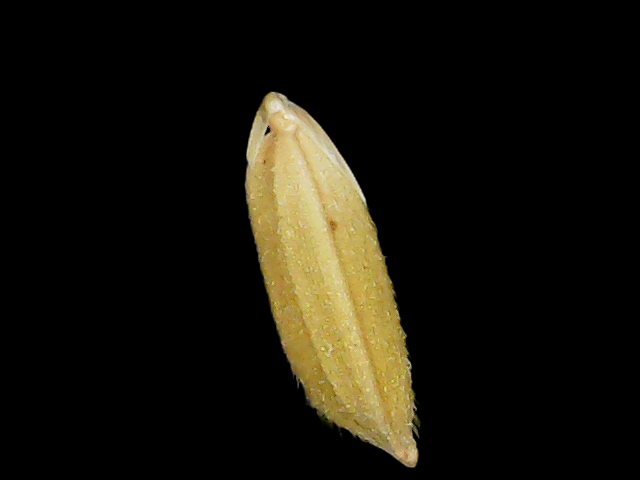
Rice variety: Binadhan17